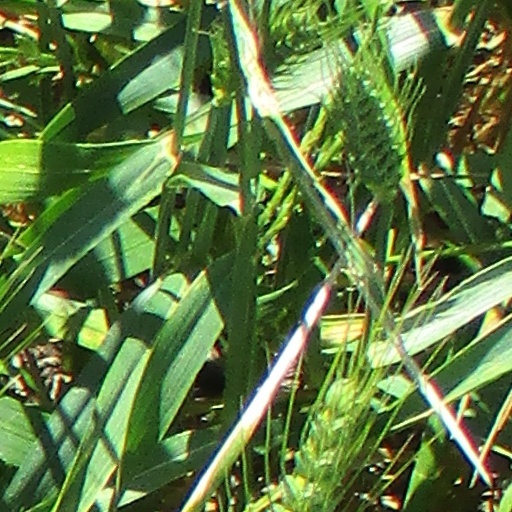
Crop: wheat